Valö Church

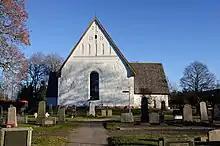
Valö Church, external view

Valö Church is a Lutheran church in the Archdiocese of Uppsala in Uppsala County, Sweden. It has been described as one of the most interesting countryside churches in Uppland, with regard to its furnishings and frescos.